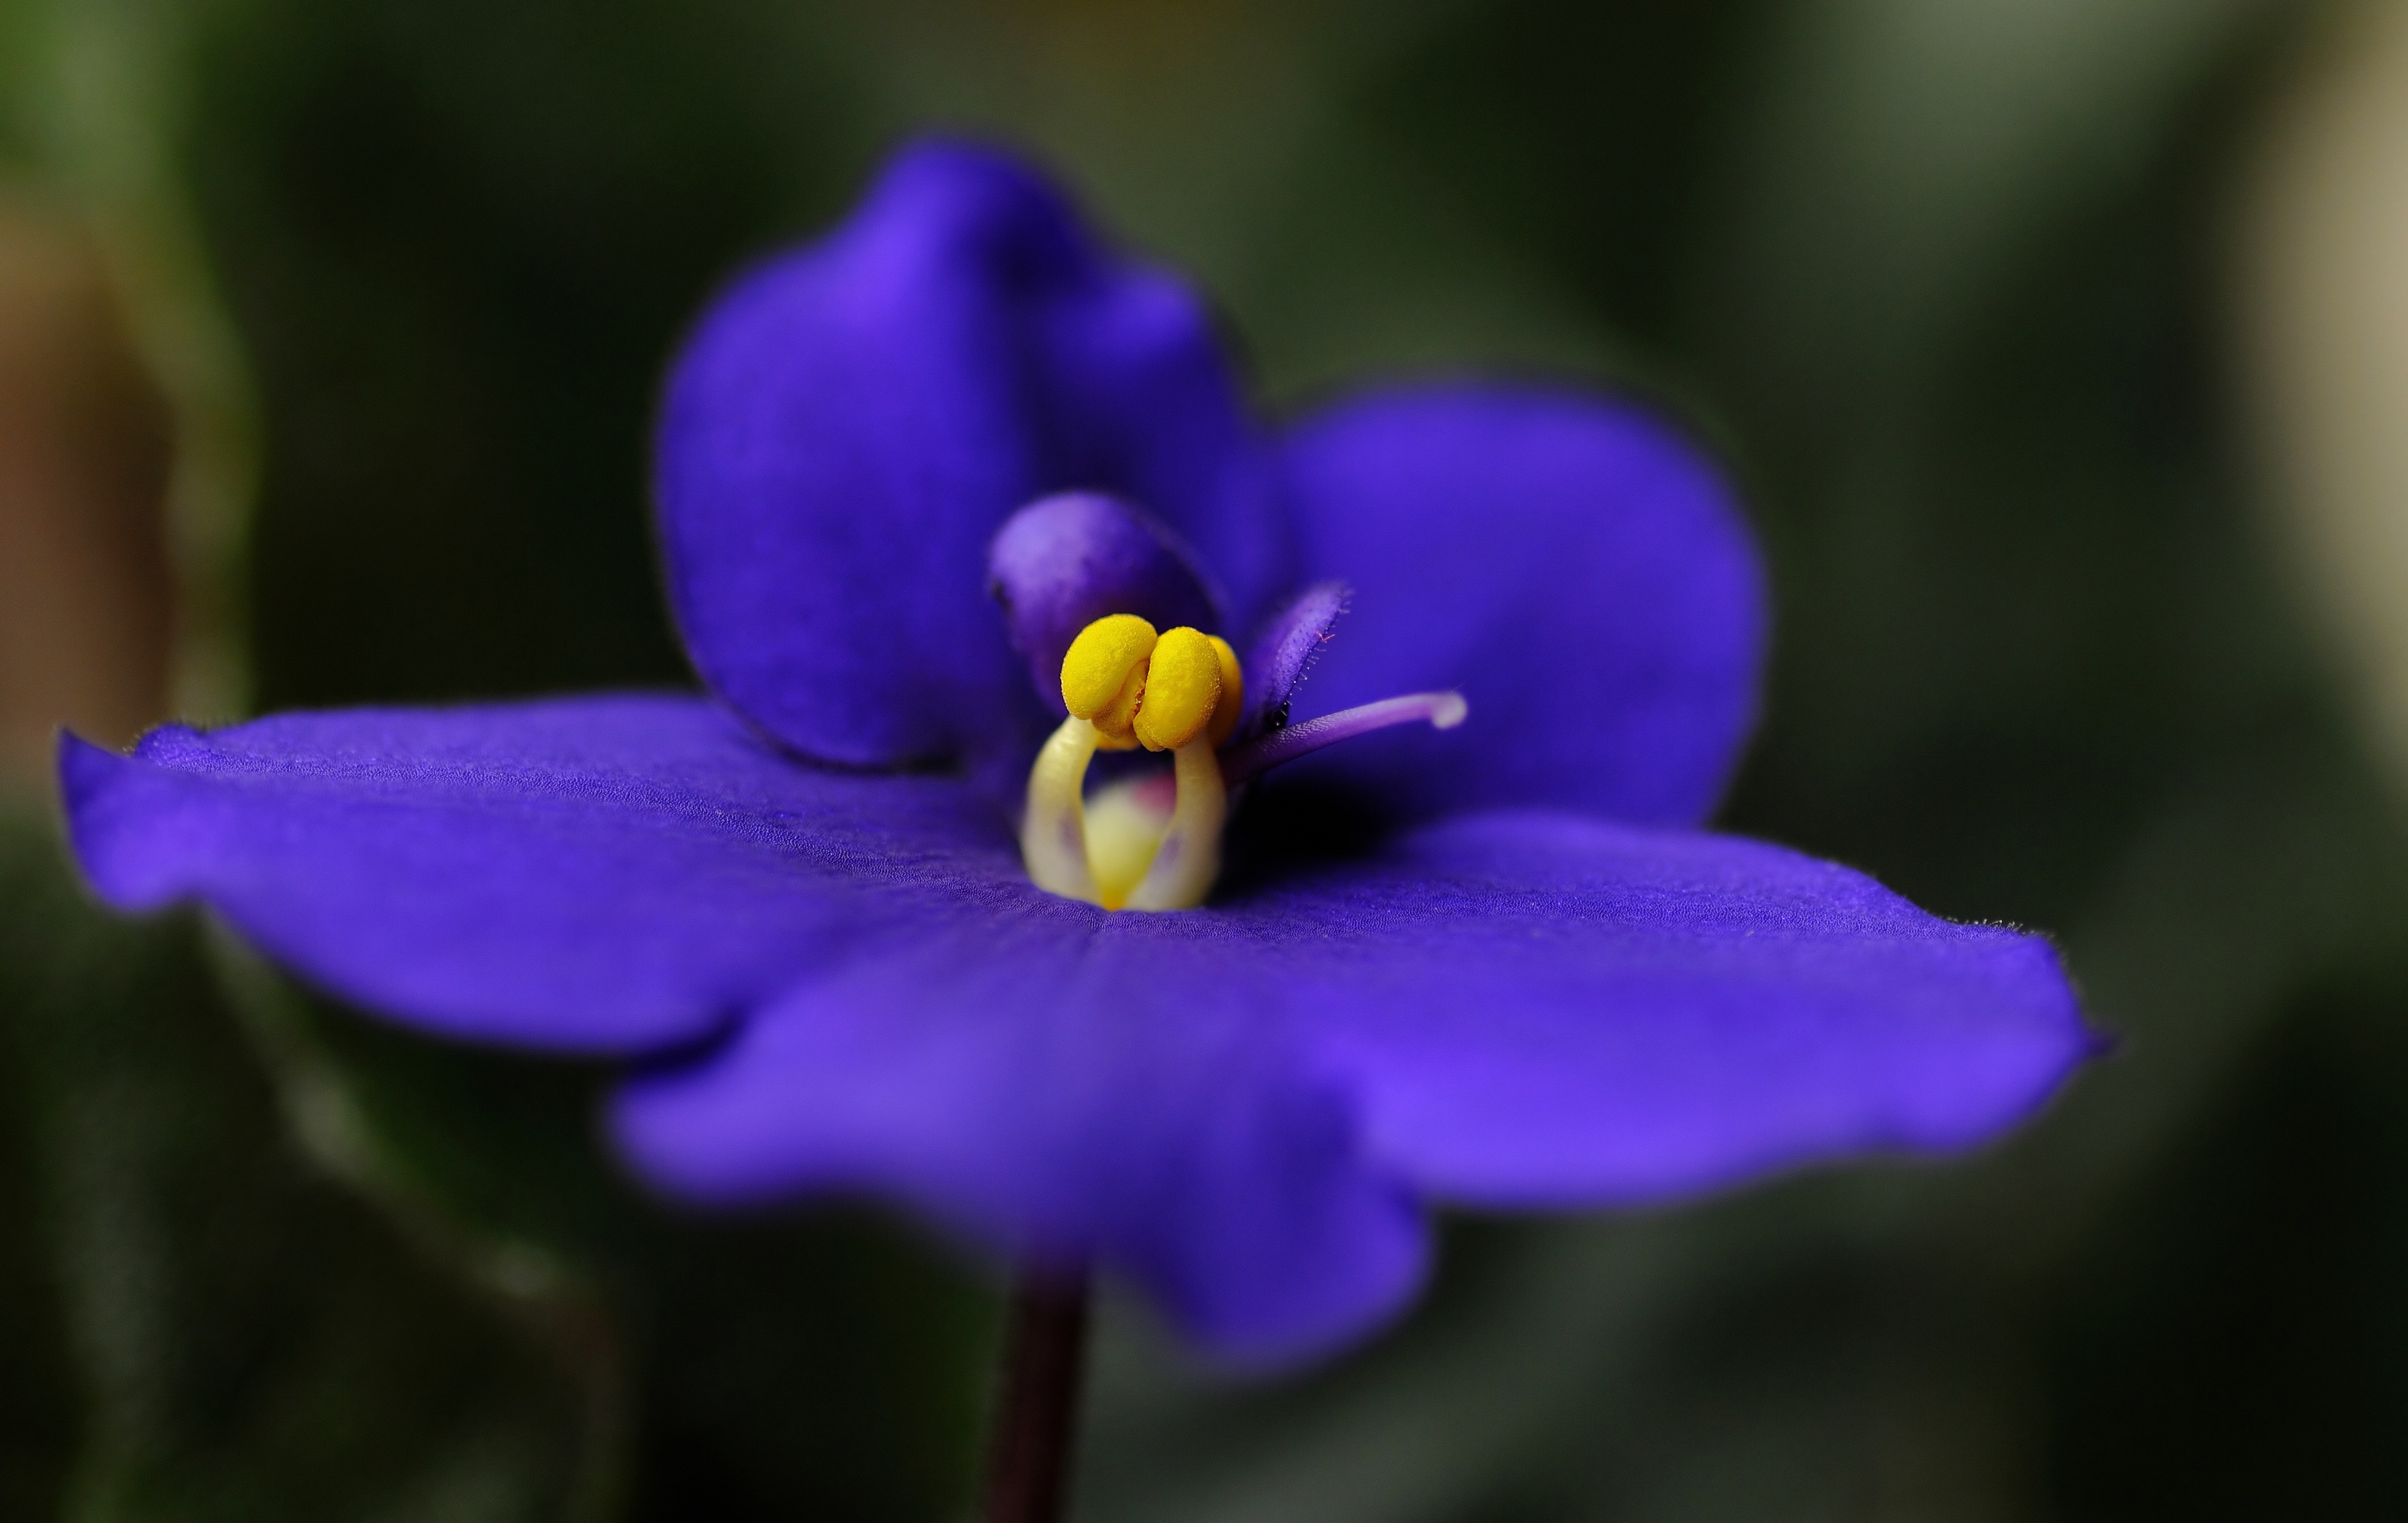
blossom, plant, flower, petal, macro, botany, flora, wildflower, close up, eye, viola, macro photography, flowering plant, plant stem, land plant, violet family, dayflower family, short depth of field, sympolia